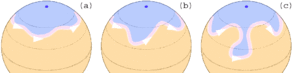
La circulation atmosphérique se caractérise par le mouvement à l'échelle planétaire des différents masses d'air entourant la Terre ce qui redistribue l'énergie solaire en conjonction avec la circulation océanique. Ainsi, comme la Terre est un sphéroïde, la radiation solaire incidente au sol varie entre un maximum aux régions faisant face directement au Soleil, situé selon les saisons plus ou moins loin de l'équateur, et un minimum à celles très inclinés par rapport à ce dernier proches des Pôles. La radiation thermique réémise par le sol est proportionnelle à la quantité d'énergie reçue ce qui génère un réchauffement différentiel entre les deux régions. De sorte que ce déséquilibre thermique a pour conséquence la création de cellules de convection près de l'équateur. Quand on s'éloigne de celui-ci, la rotation de la Terre influence le trajet de l'air selon la répartition des pressions et le tout forme la circulation atmosphérique.
Les ondes de Rossby ou ondes planétaires sont des mouvements ondulatoires de la circulation atmosphérique ou océanique de grande longueur d'onde dont l'initiation est due à la variation de la force de Coriolis selon la latitude. Elles sont un sous-ensemble des ondes inertielles, identifiées en 1939 par Carl-Gustaf Rossby dans l'atmosphère. Ce dernier travailla à la théorie pour les expliquer.
La cyclogénèse tropicale est le terme technique décrivant le développement des cyclones tropicaux dans l'atmosphère terrestre. Le mécanisme emprunté par ces systèmes pour leur formation est très différent de celui de la cyclogénèse des dépressions des latitudes moyennes. En effet, il est dû à la convection profonde dans un environnement favorable d'une masse d'air homogène. Son cœur est chaud car il est le lieu d'une subsidence d'air sec.
Une perturbation atmosphérique est une interruption de l'équilibre local de l'atmosphère qui conduit à la formation de nuages et de précipitations. Ces perturbations peuvent se produire à différentes échelles spatiales et selon divers mécanismes. On parle ainsi de perturbations à la stabilité de l'air très locales donnant des orages et de perturbations dynamiques à grande échelle qui évoluent en dépressions météorologiques ou cyclones tropicaux.